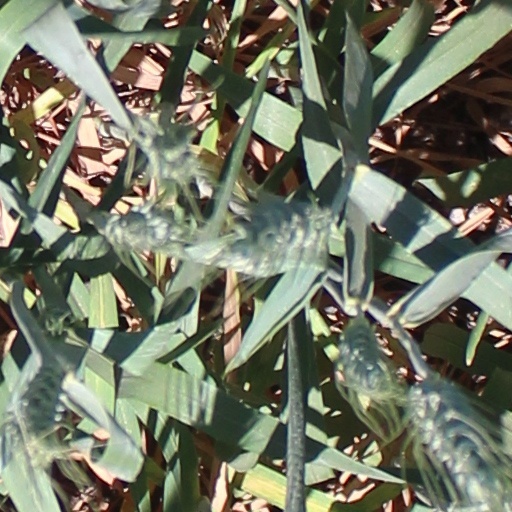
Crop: wheat